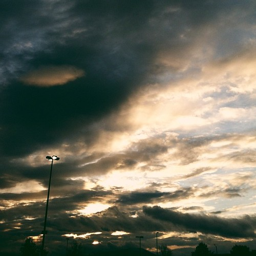
what a beautiful sky to see as i leave work !